List of federal judges appointed by Franklin D. Roosevelt

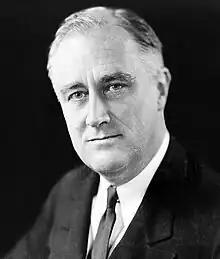
President Franklin D. Roosevelt.

Following is a list of all Article III United States federal judges appointed by President Franklin D. Roosevelt during his presidency. In total Roosevelt appointed 194 Article III federal judges, more than twice as many as the previous record of 82 appointed by Calvin Coolidge. Among them were: nine justices to the Supreme Court of the United States, including the appointment of a sitting associate justice as chief justice, 51 judges to the United States Courts of Appeals, and 134 judges to the United States district courts.